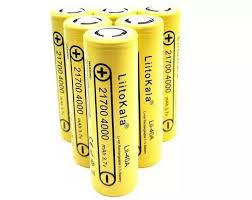
Waste category: battery